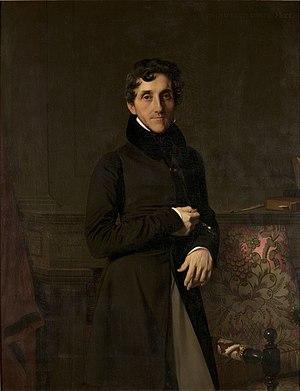
Le Comte Mathieu-Louis Molé est un tableau du peintre Jean-Auguste-Dominique Ingres, réalisé en 1834. Le comte Mathieu-Louis Molé est un homme politique du XIXᵉ siècle. Le tableau est aujourd’hui conservé au Musée du Louvre.
Les élections législatives ont eu lieu le 4 novembre 1837 à la suite de la dissolution de la chambre sortante par le Roi Louis-Philippe Iᵉʳ le 3 octobre précédent. Il s'agissait de conforter son président du conseil, le comte Mathieu Molé, en proie à de vives contestations au sein de la majorité parlementaire orléaniste et animées notamment par son prédécesseur Adolphe Thiers.
Le comte Louis-Mathieu Molé, né le 24 janvier 1781 à Paris et mort le 23 novembre 1855 à Épinay-Champlâtreux, est un homme d'État français. Il est ministre de la Justice sous l'Empire, de la Marine et des Colonies sous la Restauration, des Affaires étrangères et président du Conseil, de 1836 à 1839, sous la monarchie de Juillet.
La Conférence Molé-Tocqueville est la plus ancienne conférence de France ainsi que l'une des plus anciennes sociétés de débat au monde toujours en activité avec l’Oxford Union et la Cambridge Union. Cette conférence a donné naissance au plus important vivier d'hommes politiques de l’histoire de France contemporaine, précisons que cette institution fut souvent le passage obligé pour accéder au sommet de l'État.
Gaspard-Gustave de Coriolis est un mathématicien et ingénieur français, né le 21 mai 1792 à Paris où il est mort le 19 septembre 1843.
La monarchie de Juillet est le nom donné au régime politique du royaume de France entre 1830 et 1848. Instaurée le 9 août 1830 après les émeutes dites des « Trois Glorieuses », elle succède à la Restauration. La branche cadette des Bourbons, la maison d’Orléans, accède alors au pouvoir. Louis-Philippe Iᵉʳ n’est pas sacré roi de France mais intronisé roi des Français. Son règne, commencé avec les barricades de la révolution de 1830, est troublé par plusieurs soulèvements vite maîtrisés, républicains à Paris, légitimiste dans l'Ouest, une tentative avortée de coup d'État bonapartiste à Strasbourg, qui ne remettent guère en cause la paix intérieure. La monarchie de Juillet, qui a été celle d’un seul roi, fait suite à la monarchie dite « conservatrice » que constitue la Restauration entre 1814 et 1830. Plus libérale que celle qui la précède, elle est marquée par une renonciation à la monarchie absolue de droit divin et un louvoiement permanent entre les factions parlementaires du « mouvement » et de la « résistance ». Louis-Philippe définit lui-même sa politique comme celle du « juste milieu ».